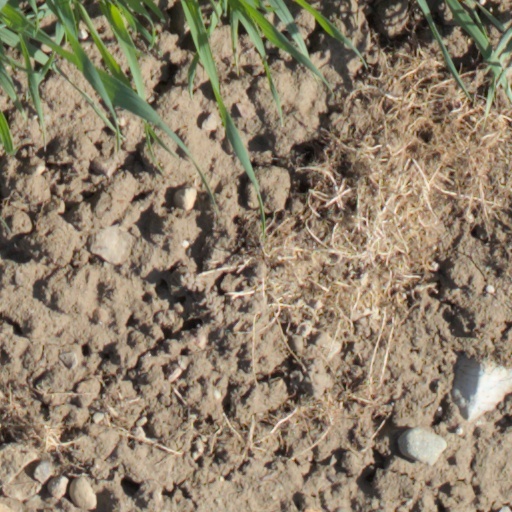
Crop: wheat